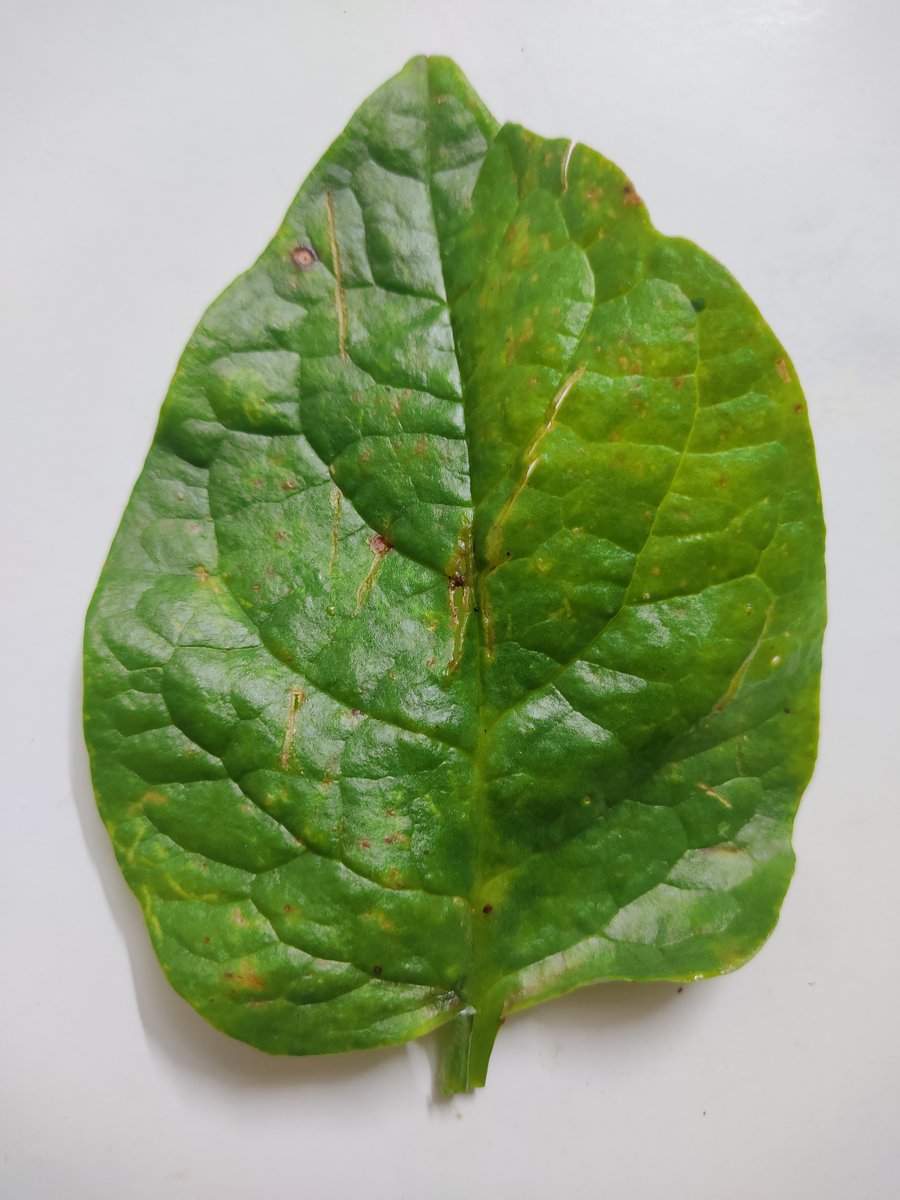
Label: Downy-Mildew